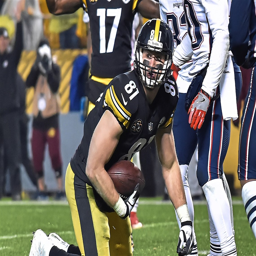
american football player looks for the call from the referee after what he thought was a touchdown against sports team late in the fourth quarter .